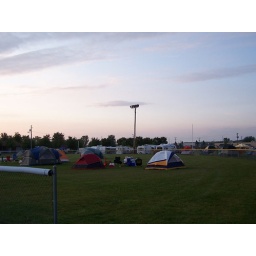
Sleeping in the ball field